Bréguet 19

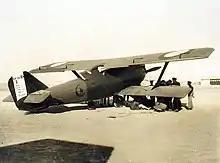
Breguet Bre.19 No.3, flown by French aviator Georges Pelletier d'Oisy, at RAF Hinaidi, India en route from Paris to Tokyo in 1924

The Breguet 19 was designed as a successor to a highly successful World War I Breguet 14 bomber. Initially, it was to be powered by a Bugatti U-16 engine, driving a four-blade propeller, and a prototype was shown on the 7th Paris Air Show in November 1921 with this engine. A revised design was flown in March 1922 with a single Renault 12Kb inline engine. After trials, the Breguet 19 was ordered by the French Armys "Aéronautique Militaire" in September 1923.